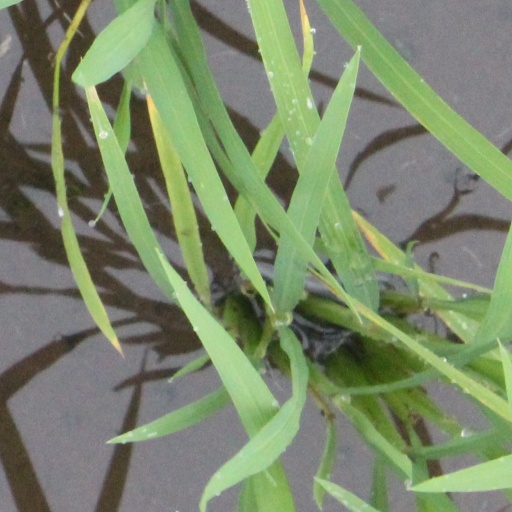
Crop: rice